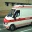
Label: ambulance